Bell Gardens, California

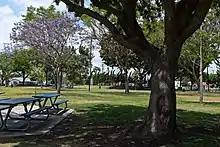
Veterans Park Bell Gardens CA 1

The Bicycle Hotel & Casino is located in Bell Gardens. It is one of the largest poker casinos in the world.